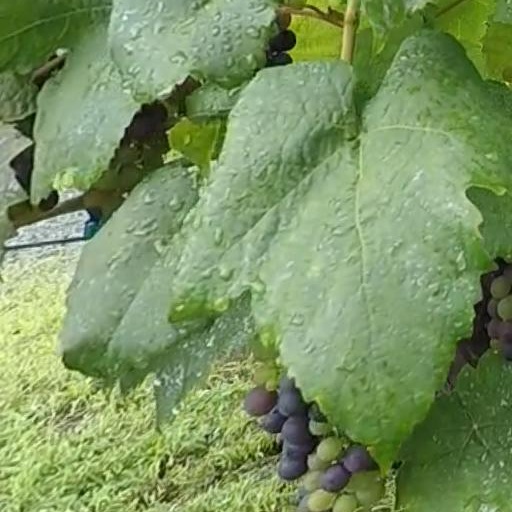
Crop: grape